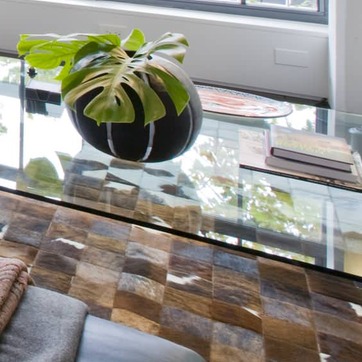
Material: glass